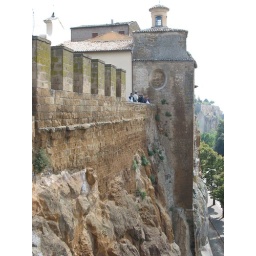
the tuffa in which the town is built upon and which the walls and many buildings are built of.